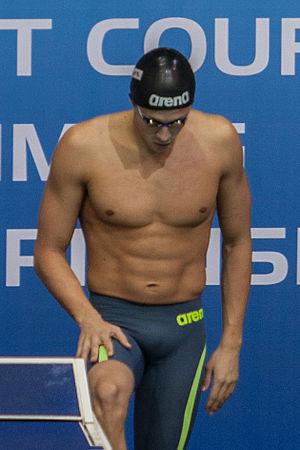
Yauhen Mikalaevich Tsurkin, né le 9 décembre 1990 à Homiel, est un nageur biélorusse, spécialiste de la nage libre et du papillon.